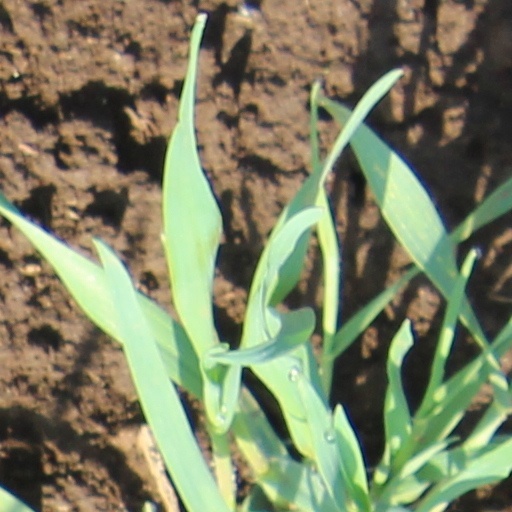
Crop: wheat